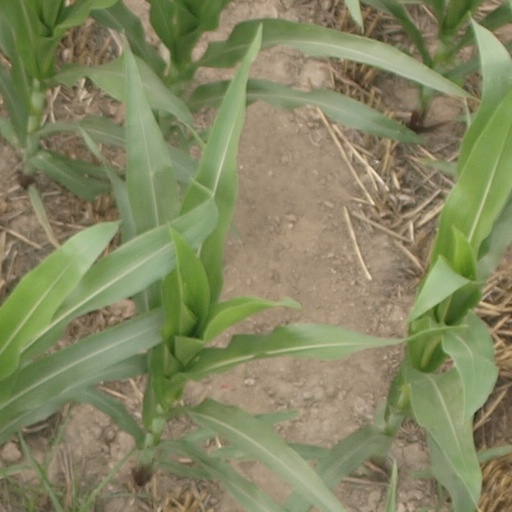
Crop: maize; corn